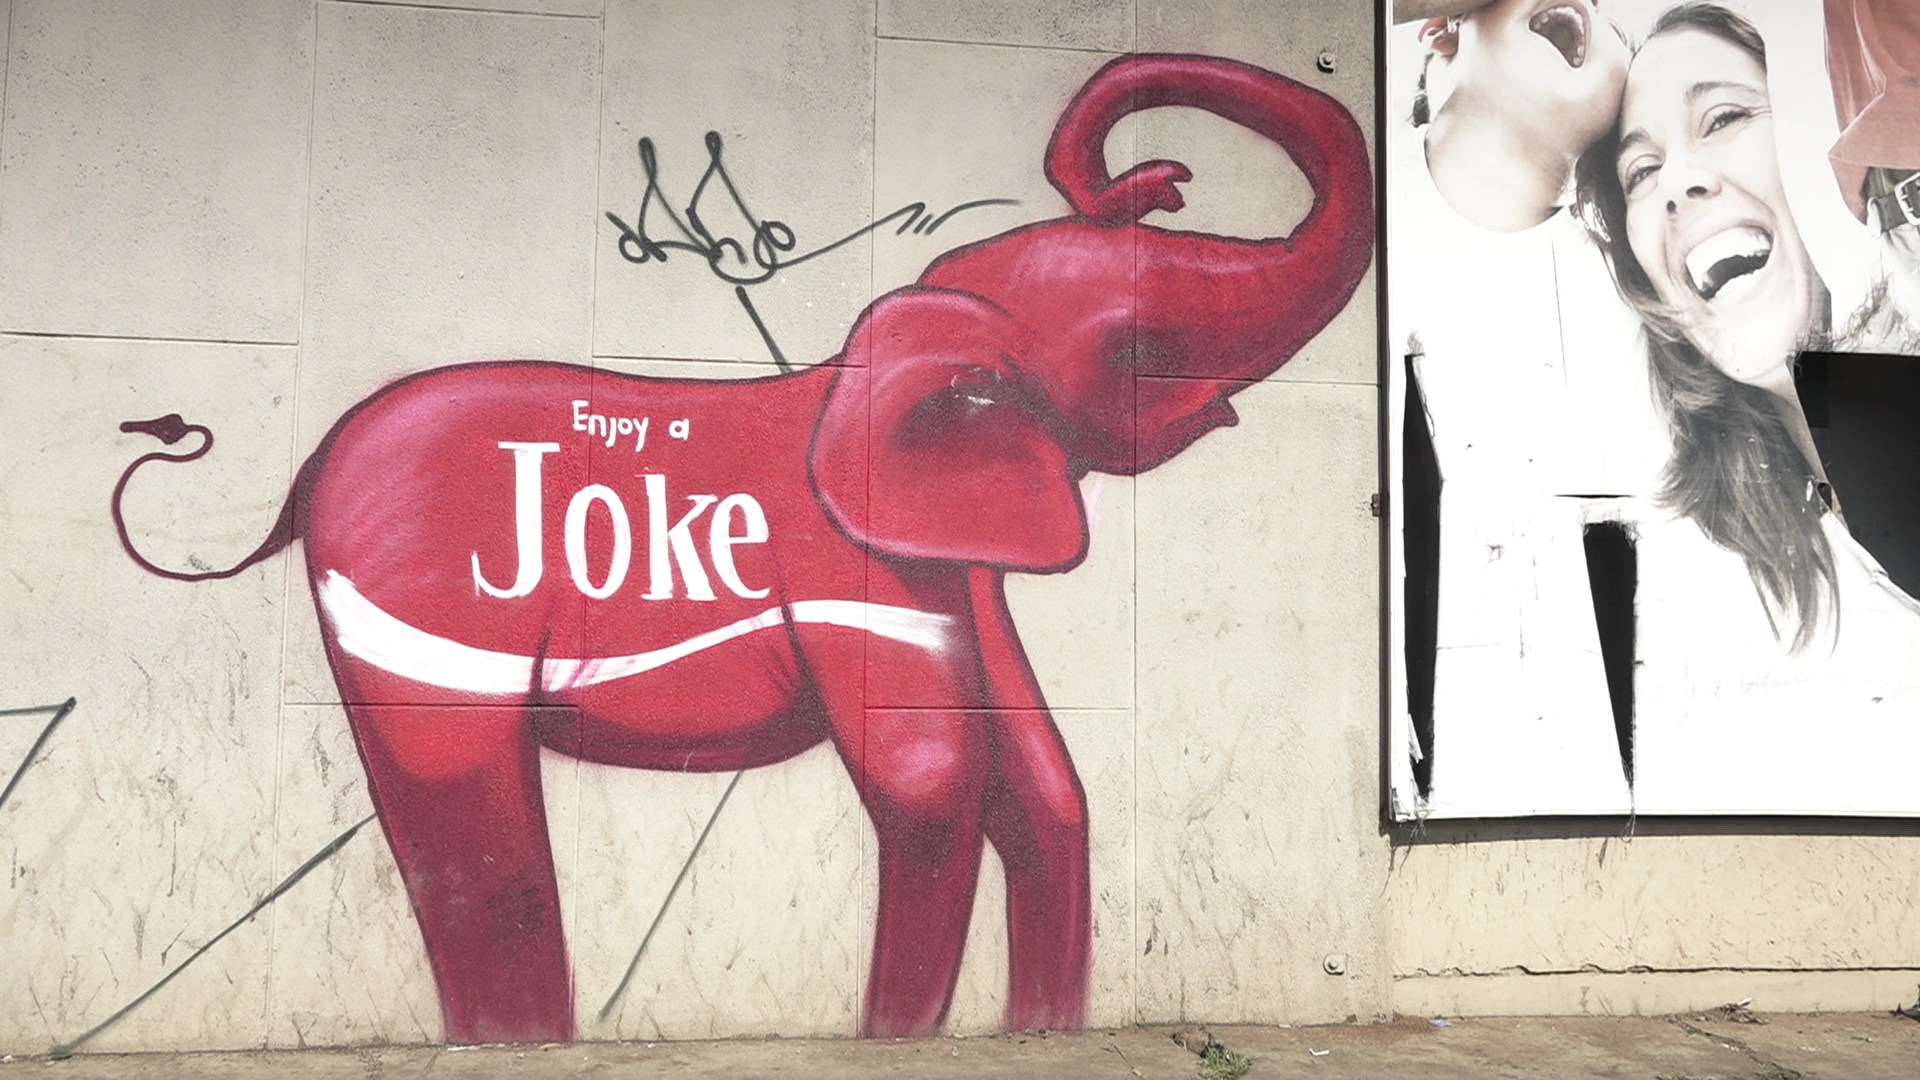
red, color, graffiti, street art, art, illustration, mural, elephants, cartoon, joke